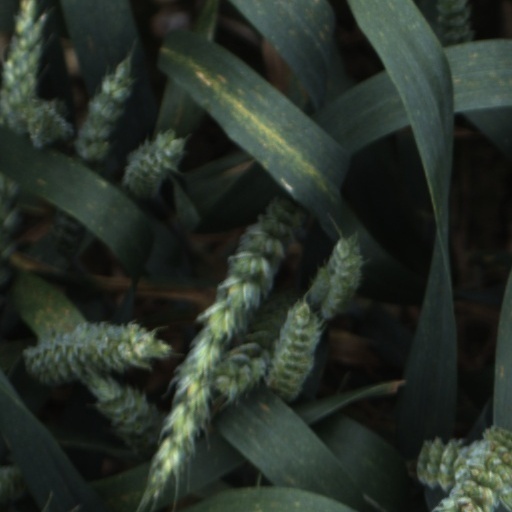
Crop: wheat